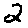
Label: 2